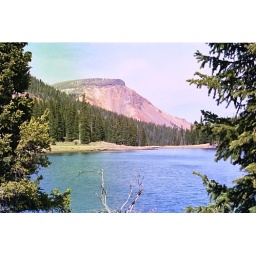
May 1977 a small lake near the red mountain which I think may be Lookout Mountain